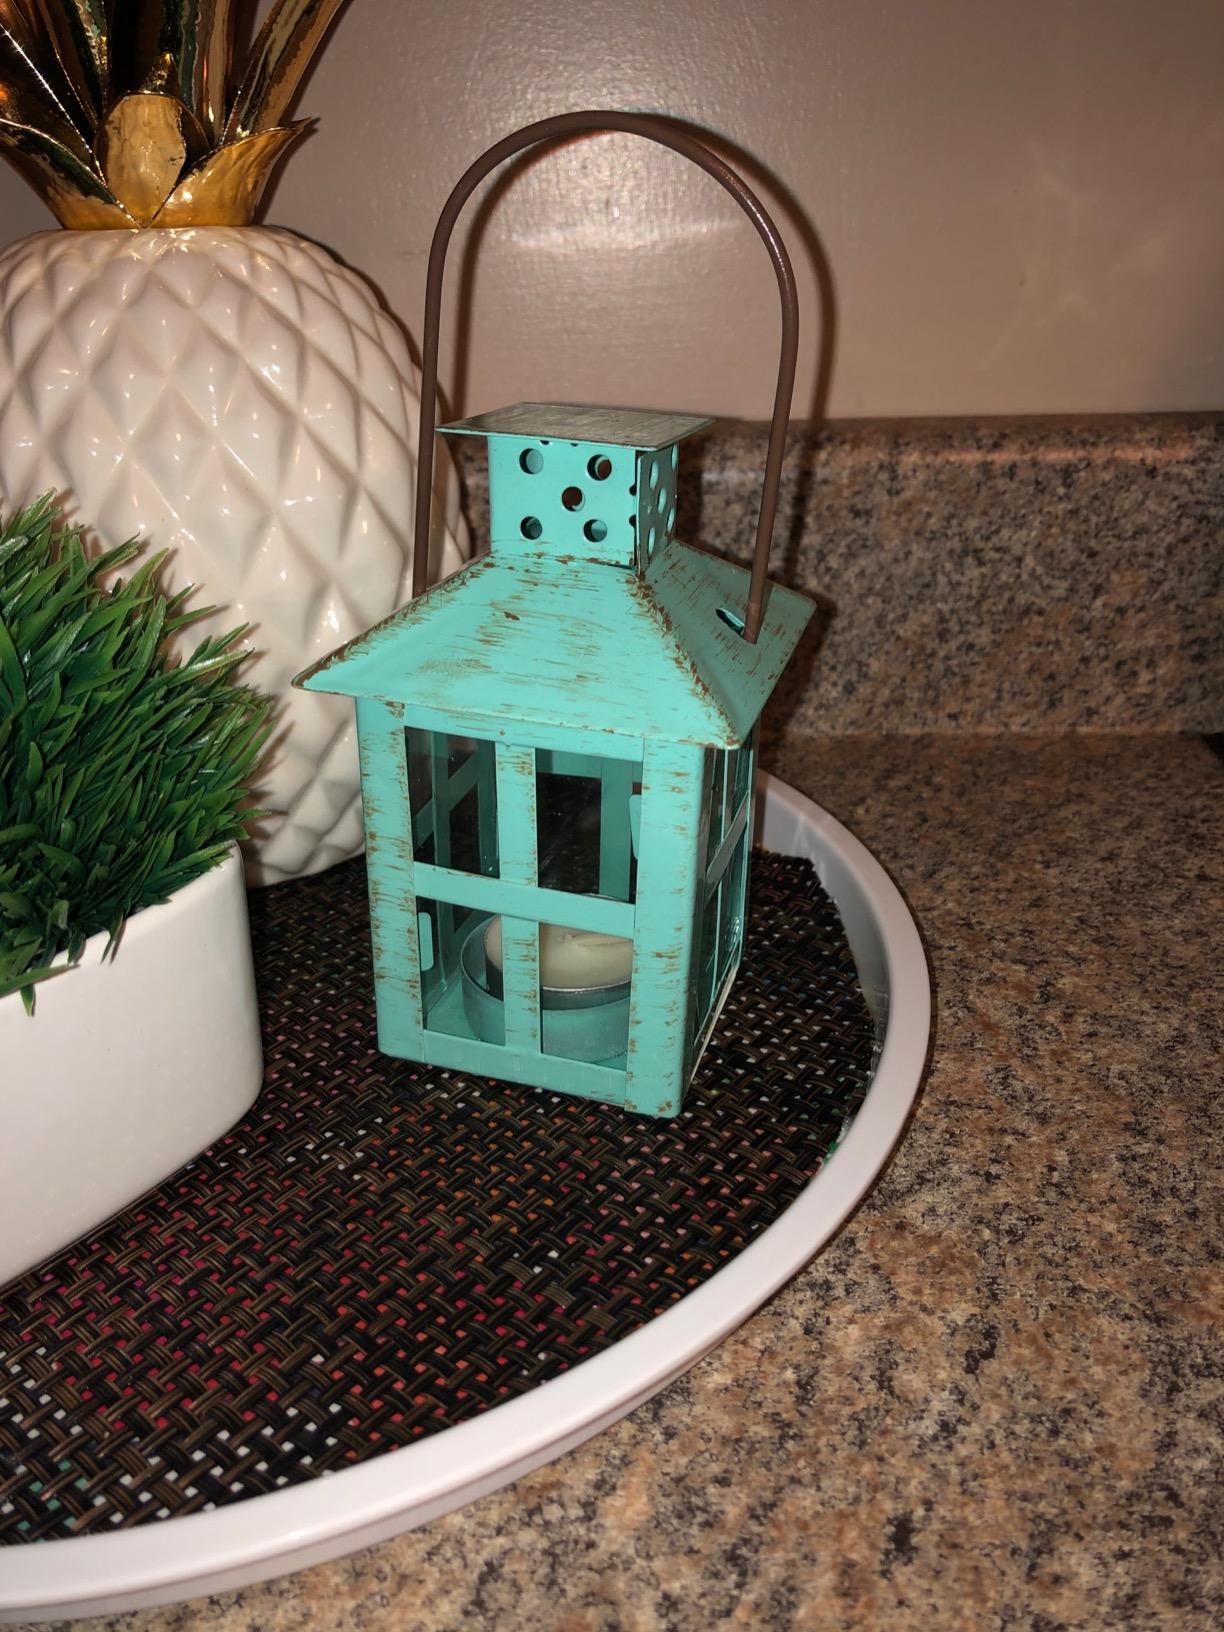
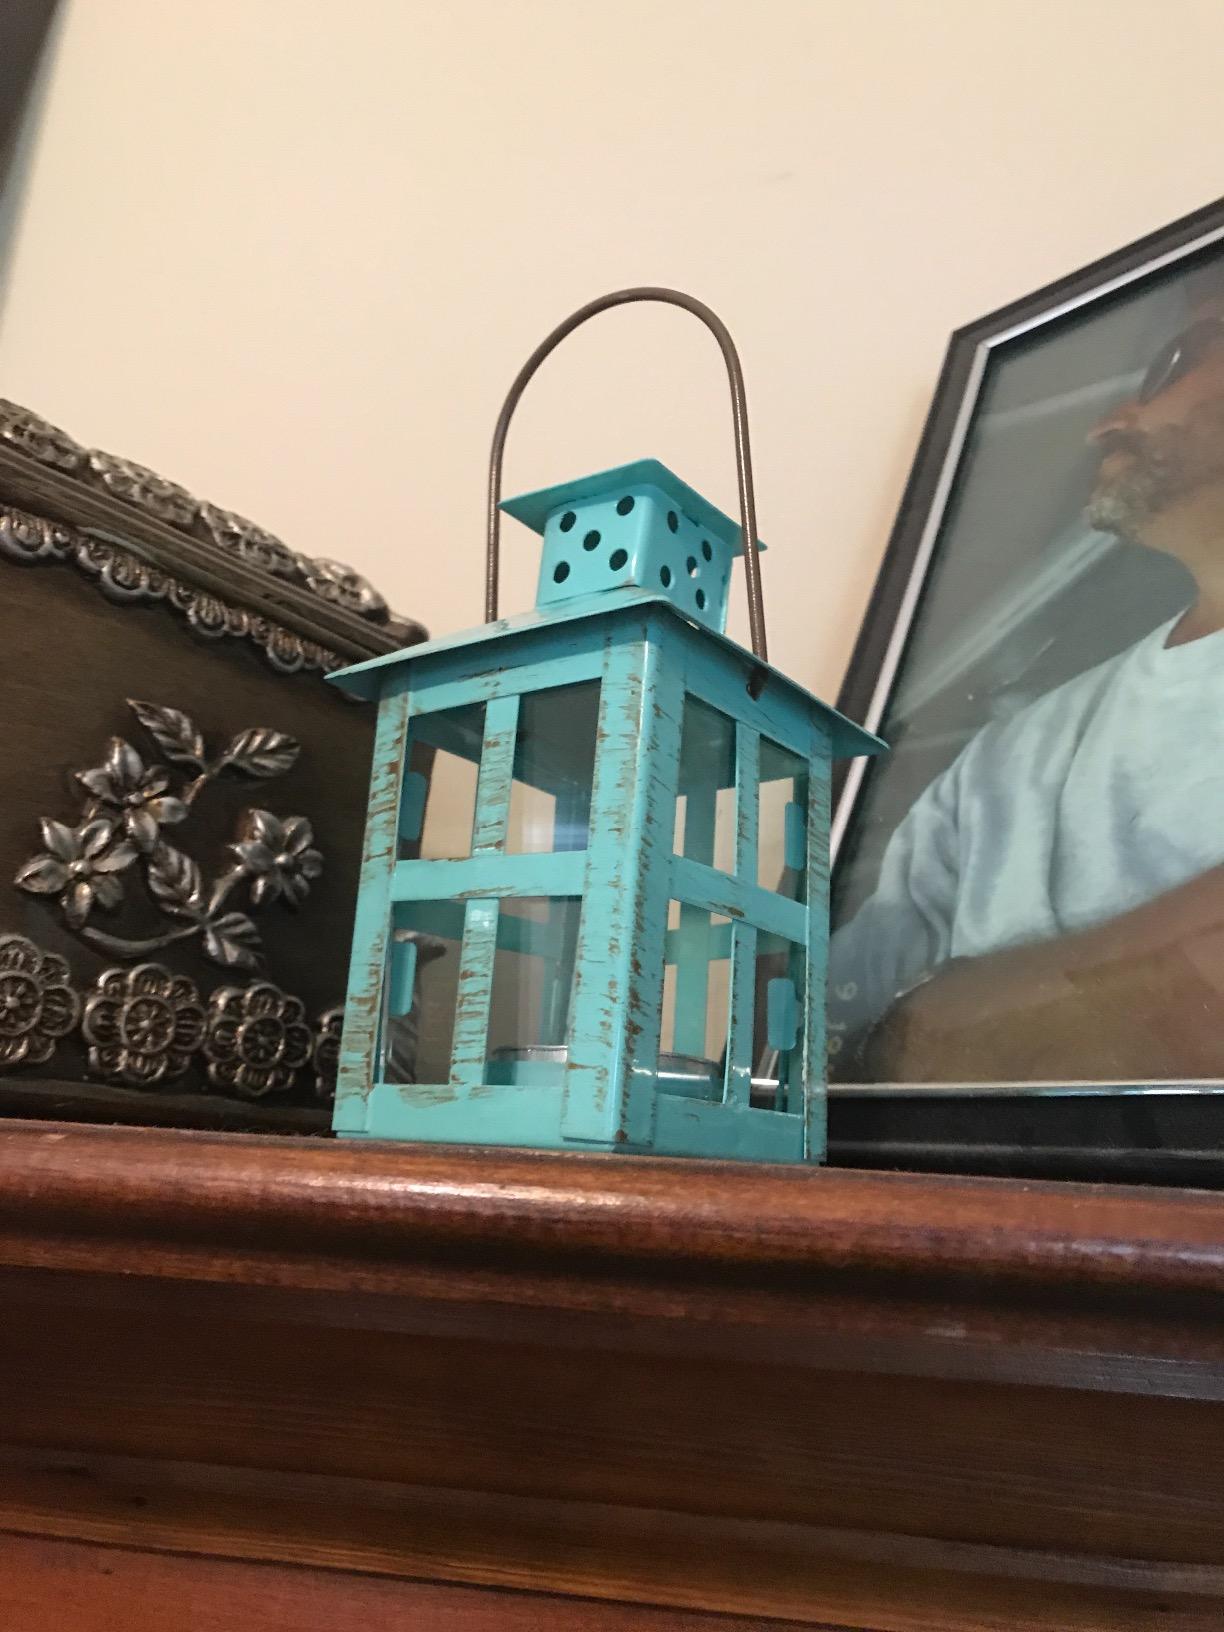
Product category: lantern
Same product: yes